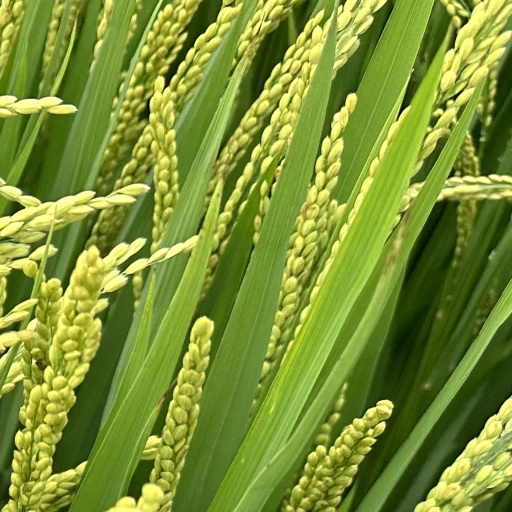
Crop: rice